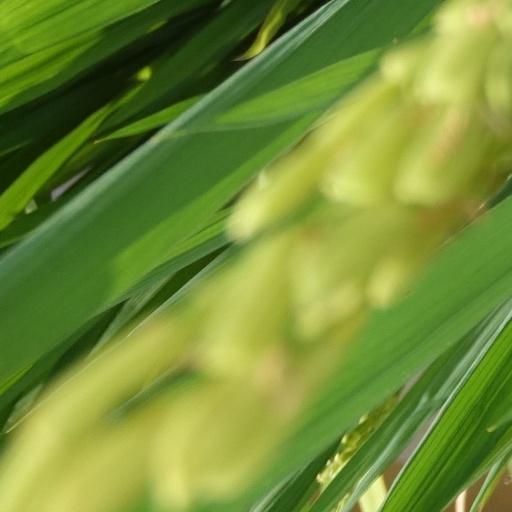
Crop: rice